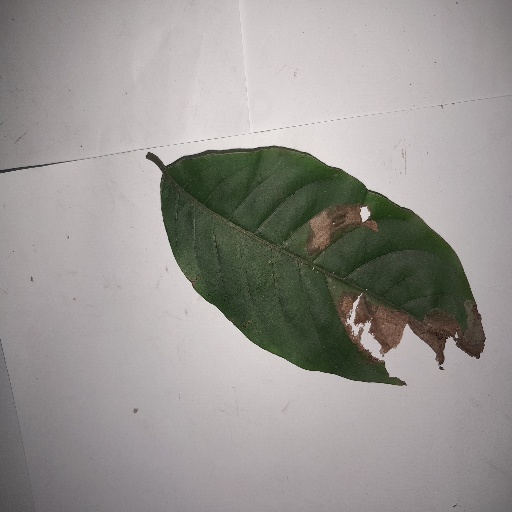
Species: HariTaki
Leaf condition: Bacterial Spot